In Dahomey

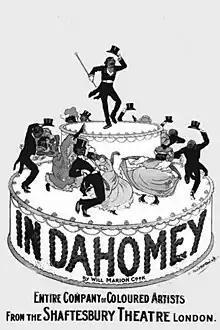
The poster announcing the London premiere of "In Dahomey" at the Shaftesbury Theatre, 1903. The poster features the famous cake walk with Bert Williams, acclaimed comedian, at the top of the cake.

Based on the show's New York success, the producers of "In Dahomey" transferred the entire production to England on April 28, 1903, with a staging at the Shaftesbury Theatre, followed by a provincial tour around England. This was capped by a command performance celebrating the ninth birthday of the eldest son of the Prince of Wales at Buckingham Palace. "In Dahomey" was heralded as "the most popular musical show in London."